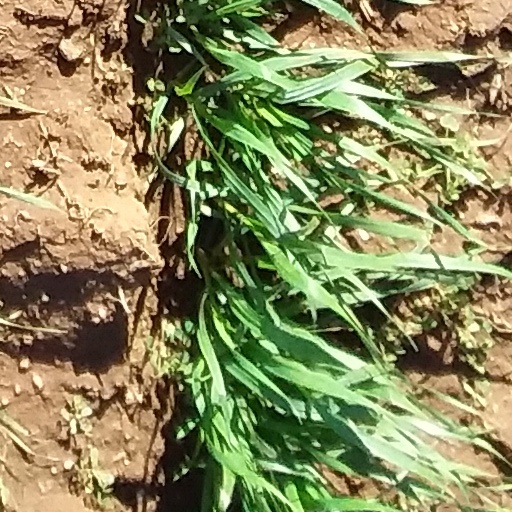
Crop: wheat